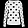
Label: Pullover